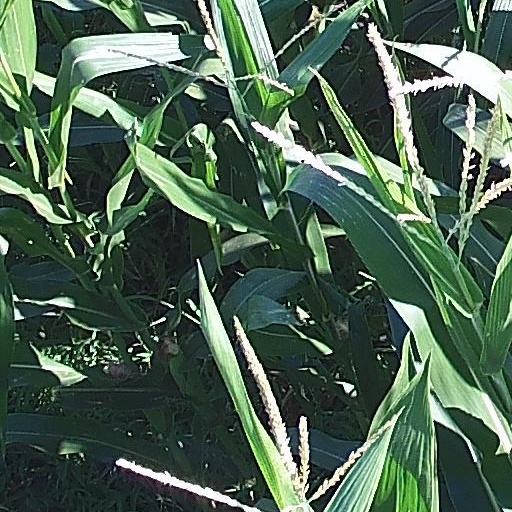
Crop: maize; corn